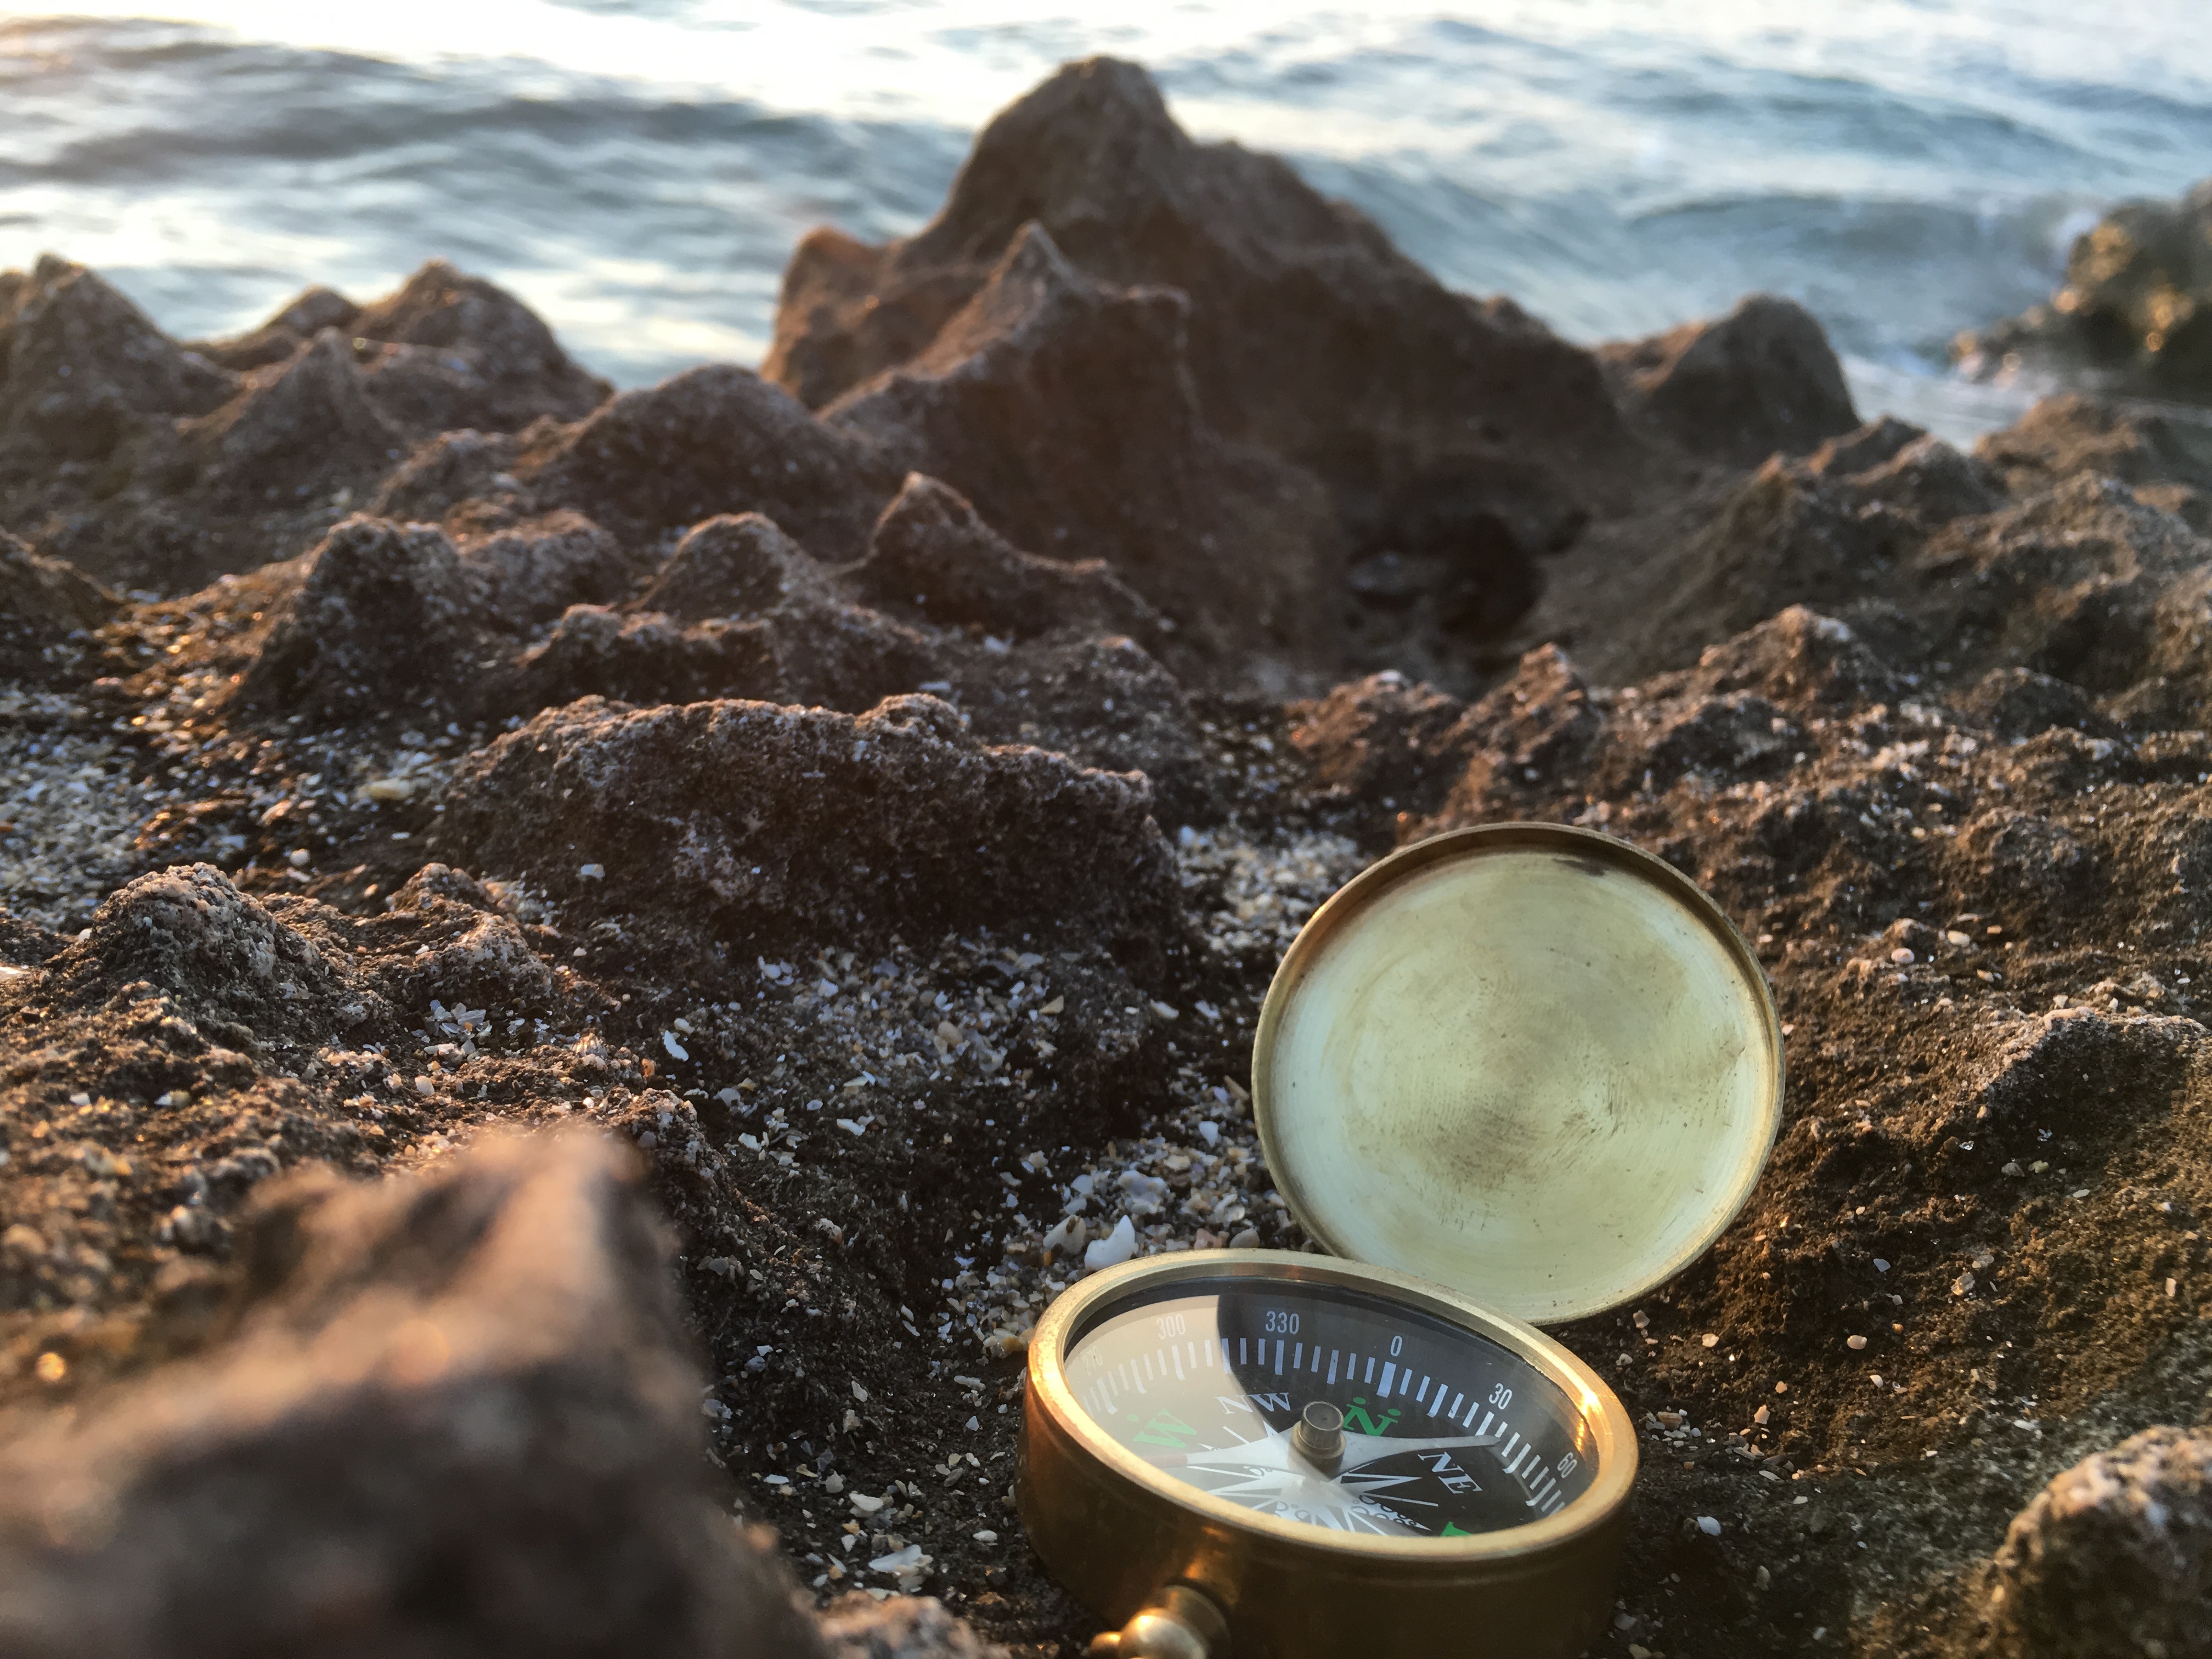
sea, water, nature, sand, rock, morning, wave, material, macro photography